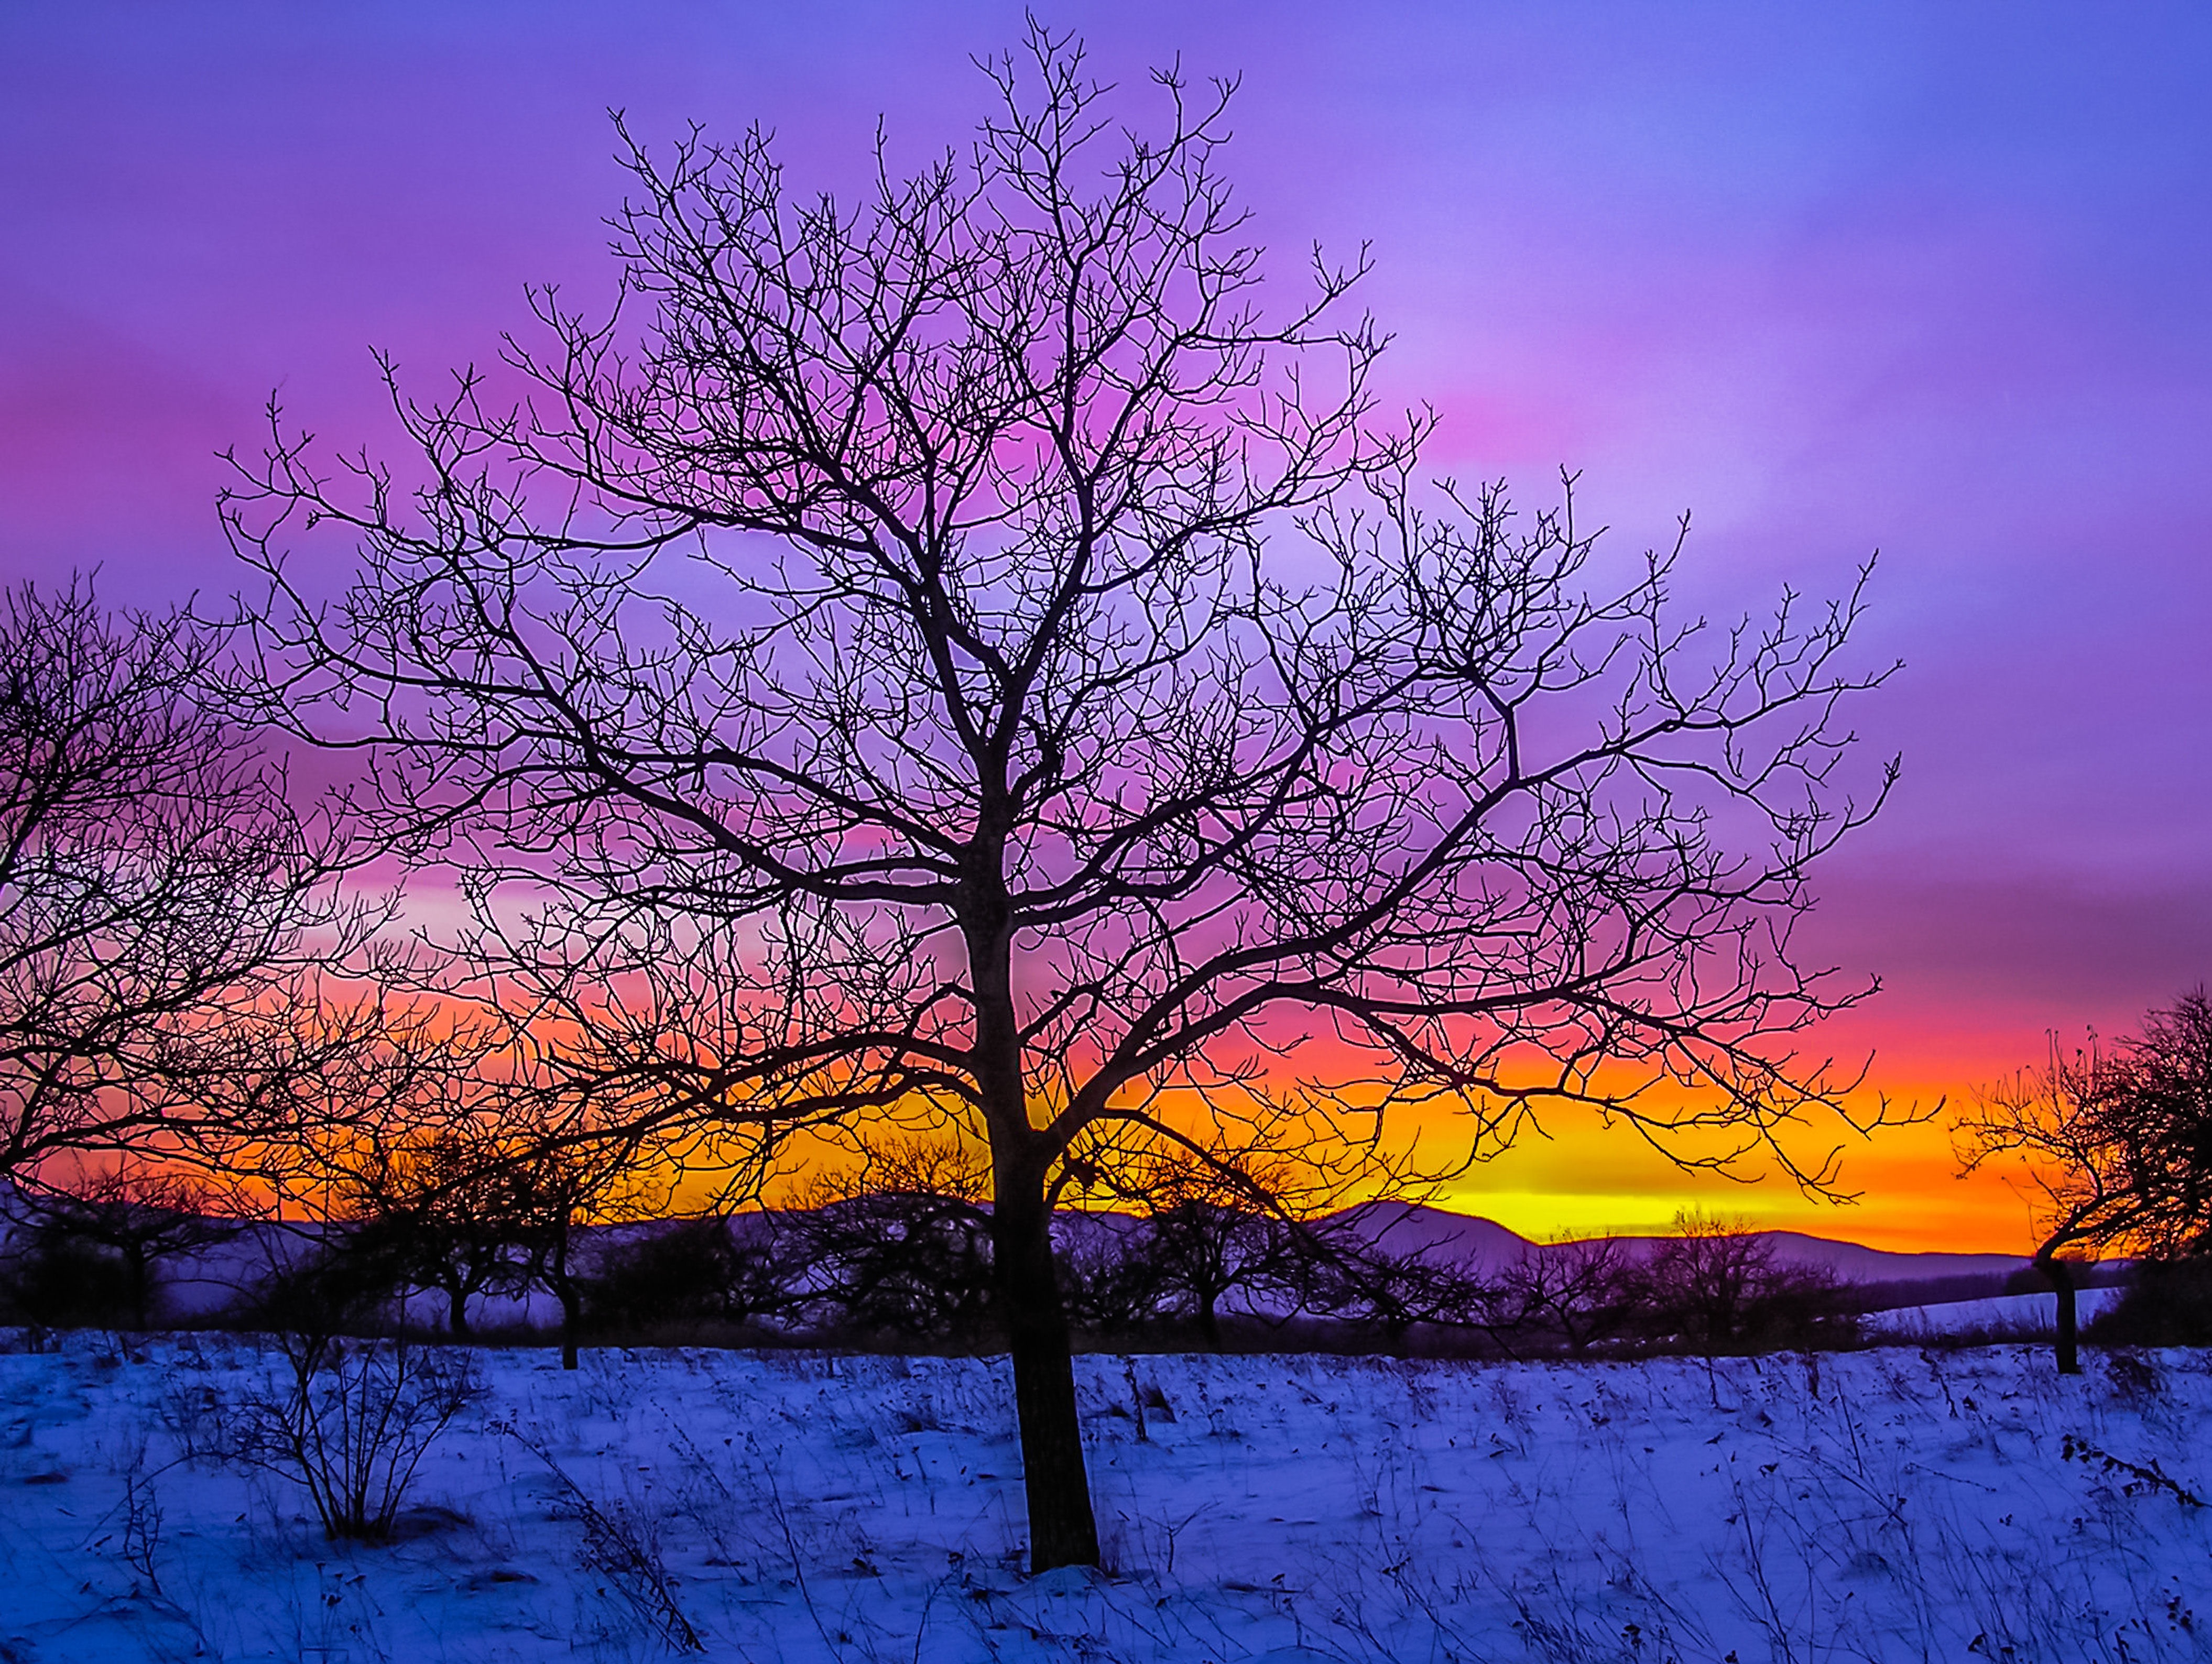
tree, branch, snow, winter, plant, sky, sunrise, sunset, morning, flower, frost, dawn, dusk, evening, autumn, season, afterglow, woody plant, red sky at morning